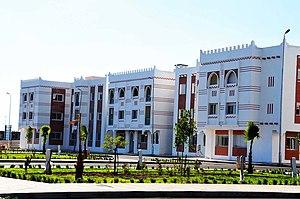
Place centrale du quartier Hanaa 2 à Khouribga
Khouribga est une ville du Maroc qui se situe à 120 km au sud-est de Casablanca. Cette cité minière est considérée comme la plus importante zone de production de phosphates du monde. L’Office chérifien des phosphates, la première entreprise publique du Maroc, exploite la zone minière du bassin d'Ouled Abdoun et gère en partie les infrastructures sportives et sociales de la ville. Khouribga est connue par ses activités culturelles comme l'organisation de festivals et de journées culturelles et artistiques, pour ses activités sportives : football, tennis, rugby à XV, golf, natation, handball, basketball, volleyball, karting, athlétisme…, la plupart de ces clubs dépendent de l'Olympique Club de Khouribga et le Hassania de Khouribga.